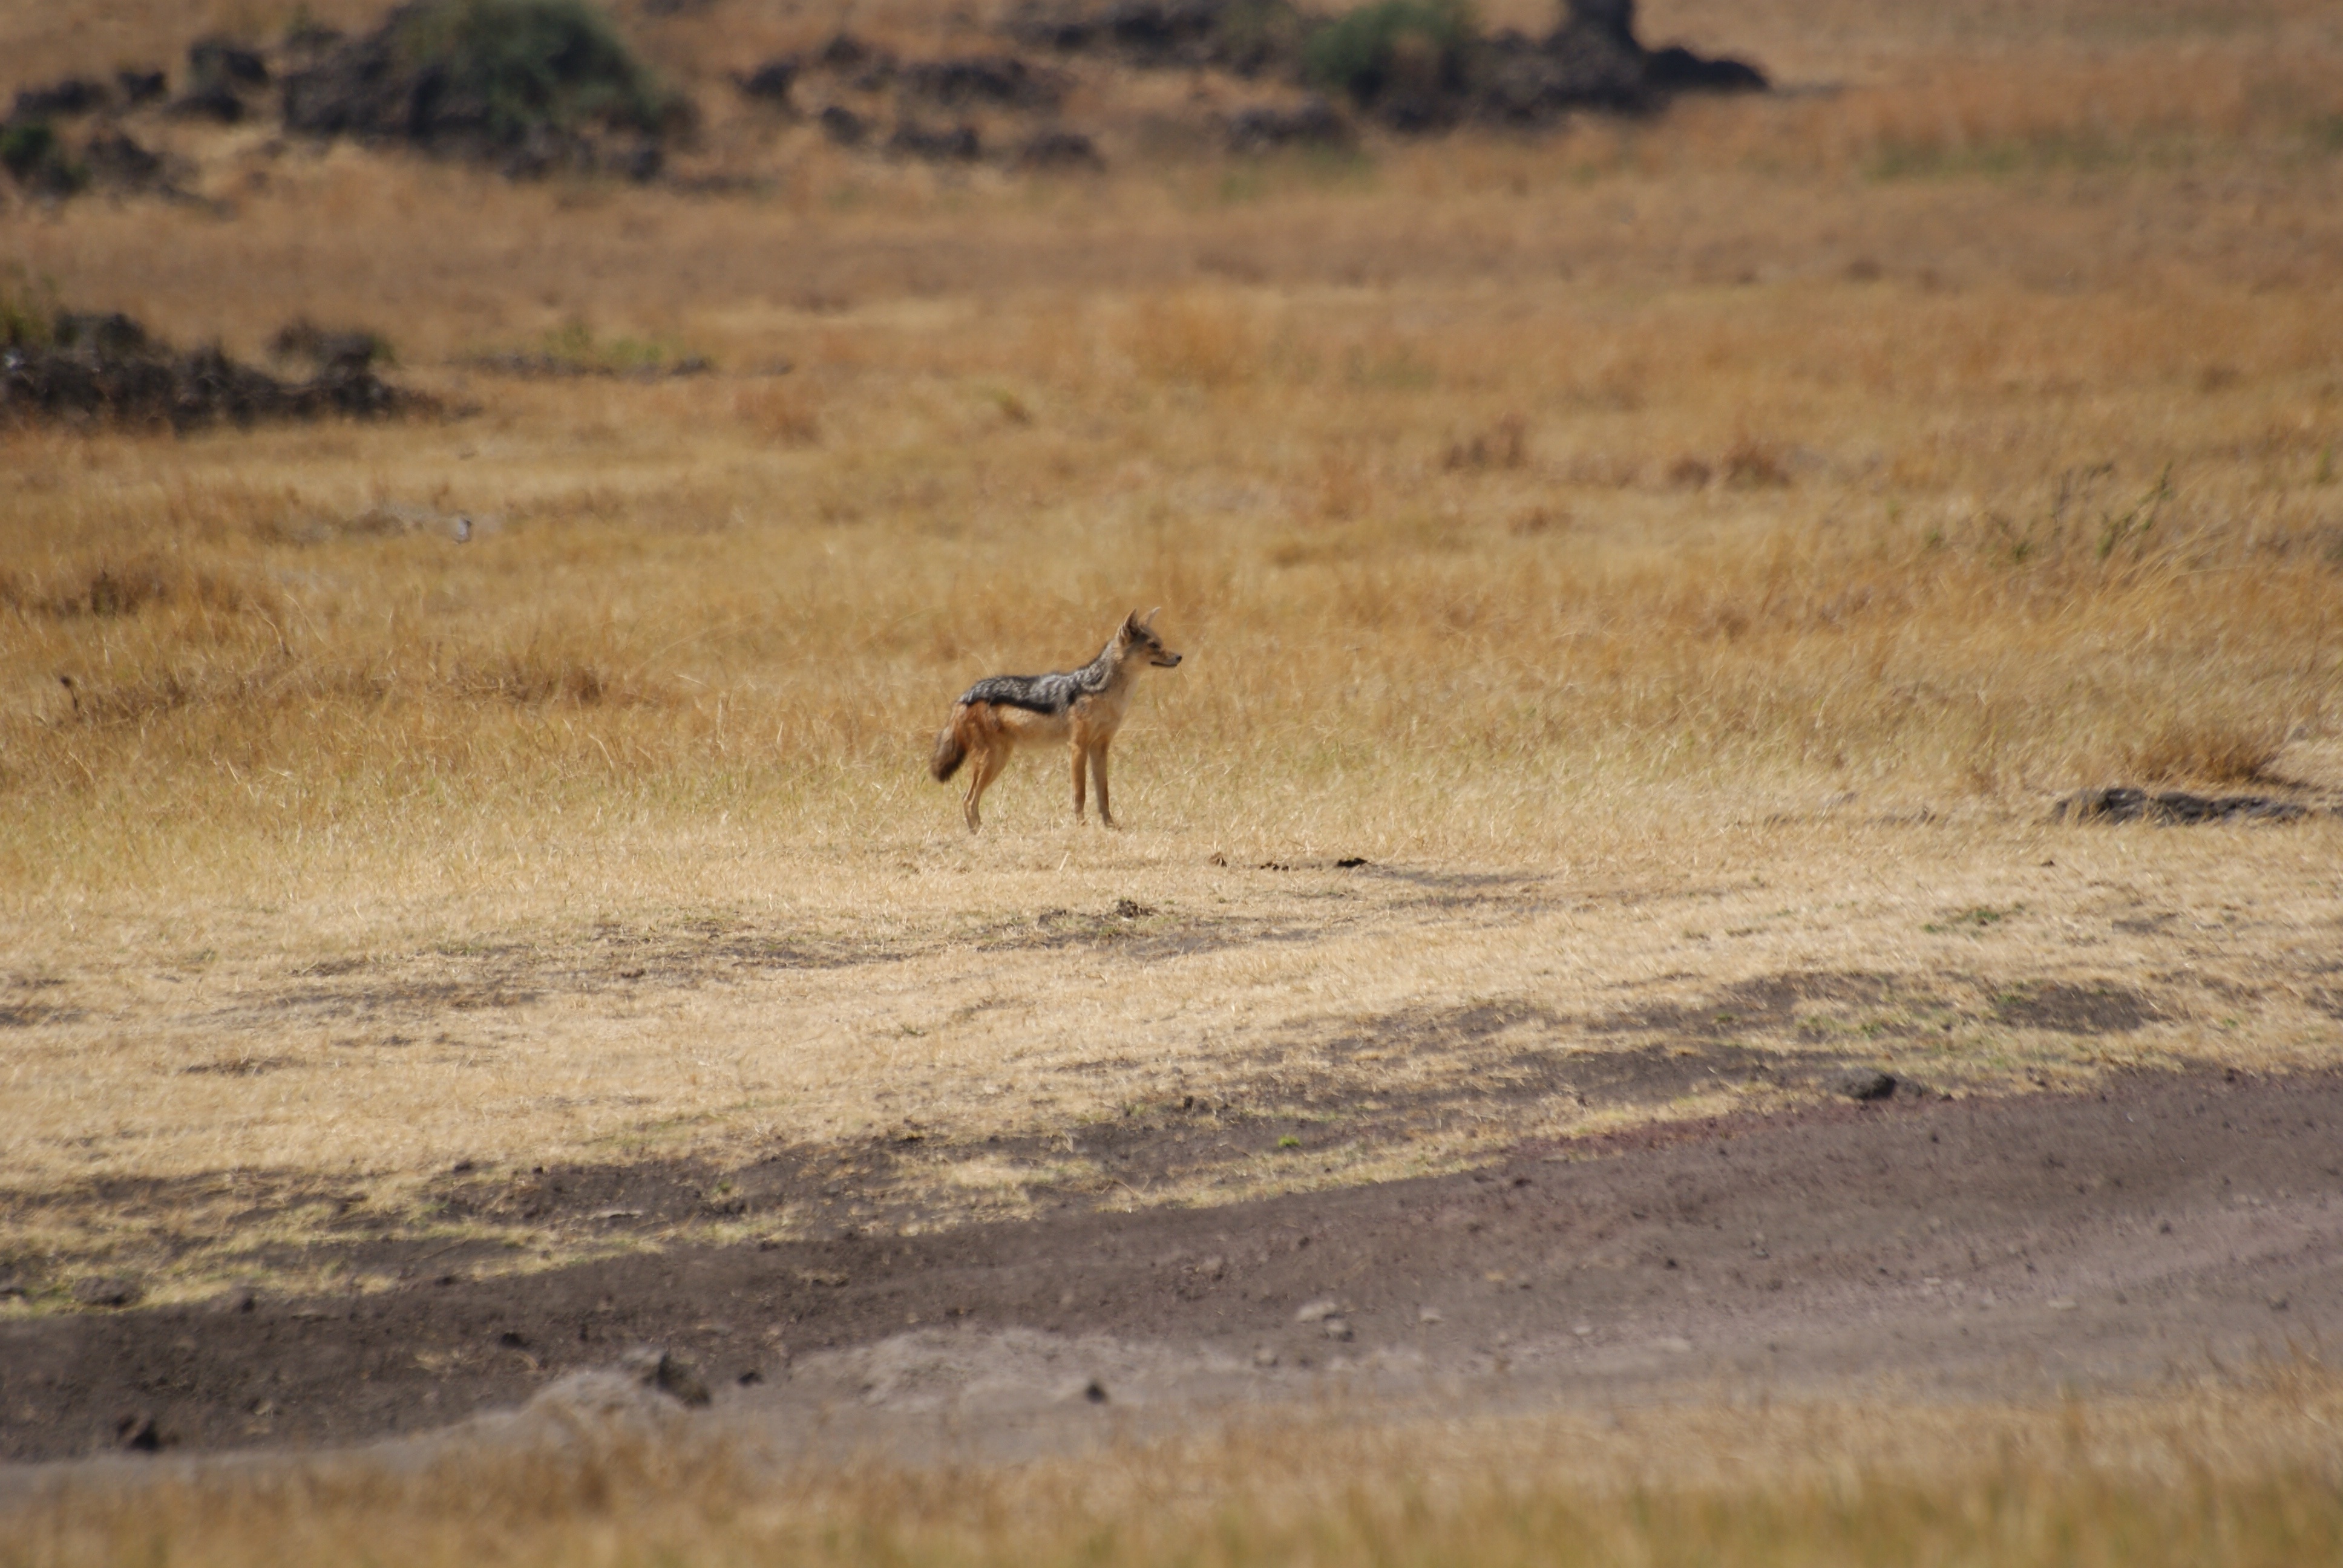
wilderness, prairie, adventure, wildlife, fauna, savanna, plain, antelope, grassland, tanzania, impala, safari, ecosystem, steppe, jackal, ngorongoro